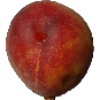
Label: Peach 1